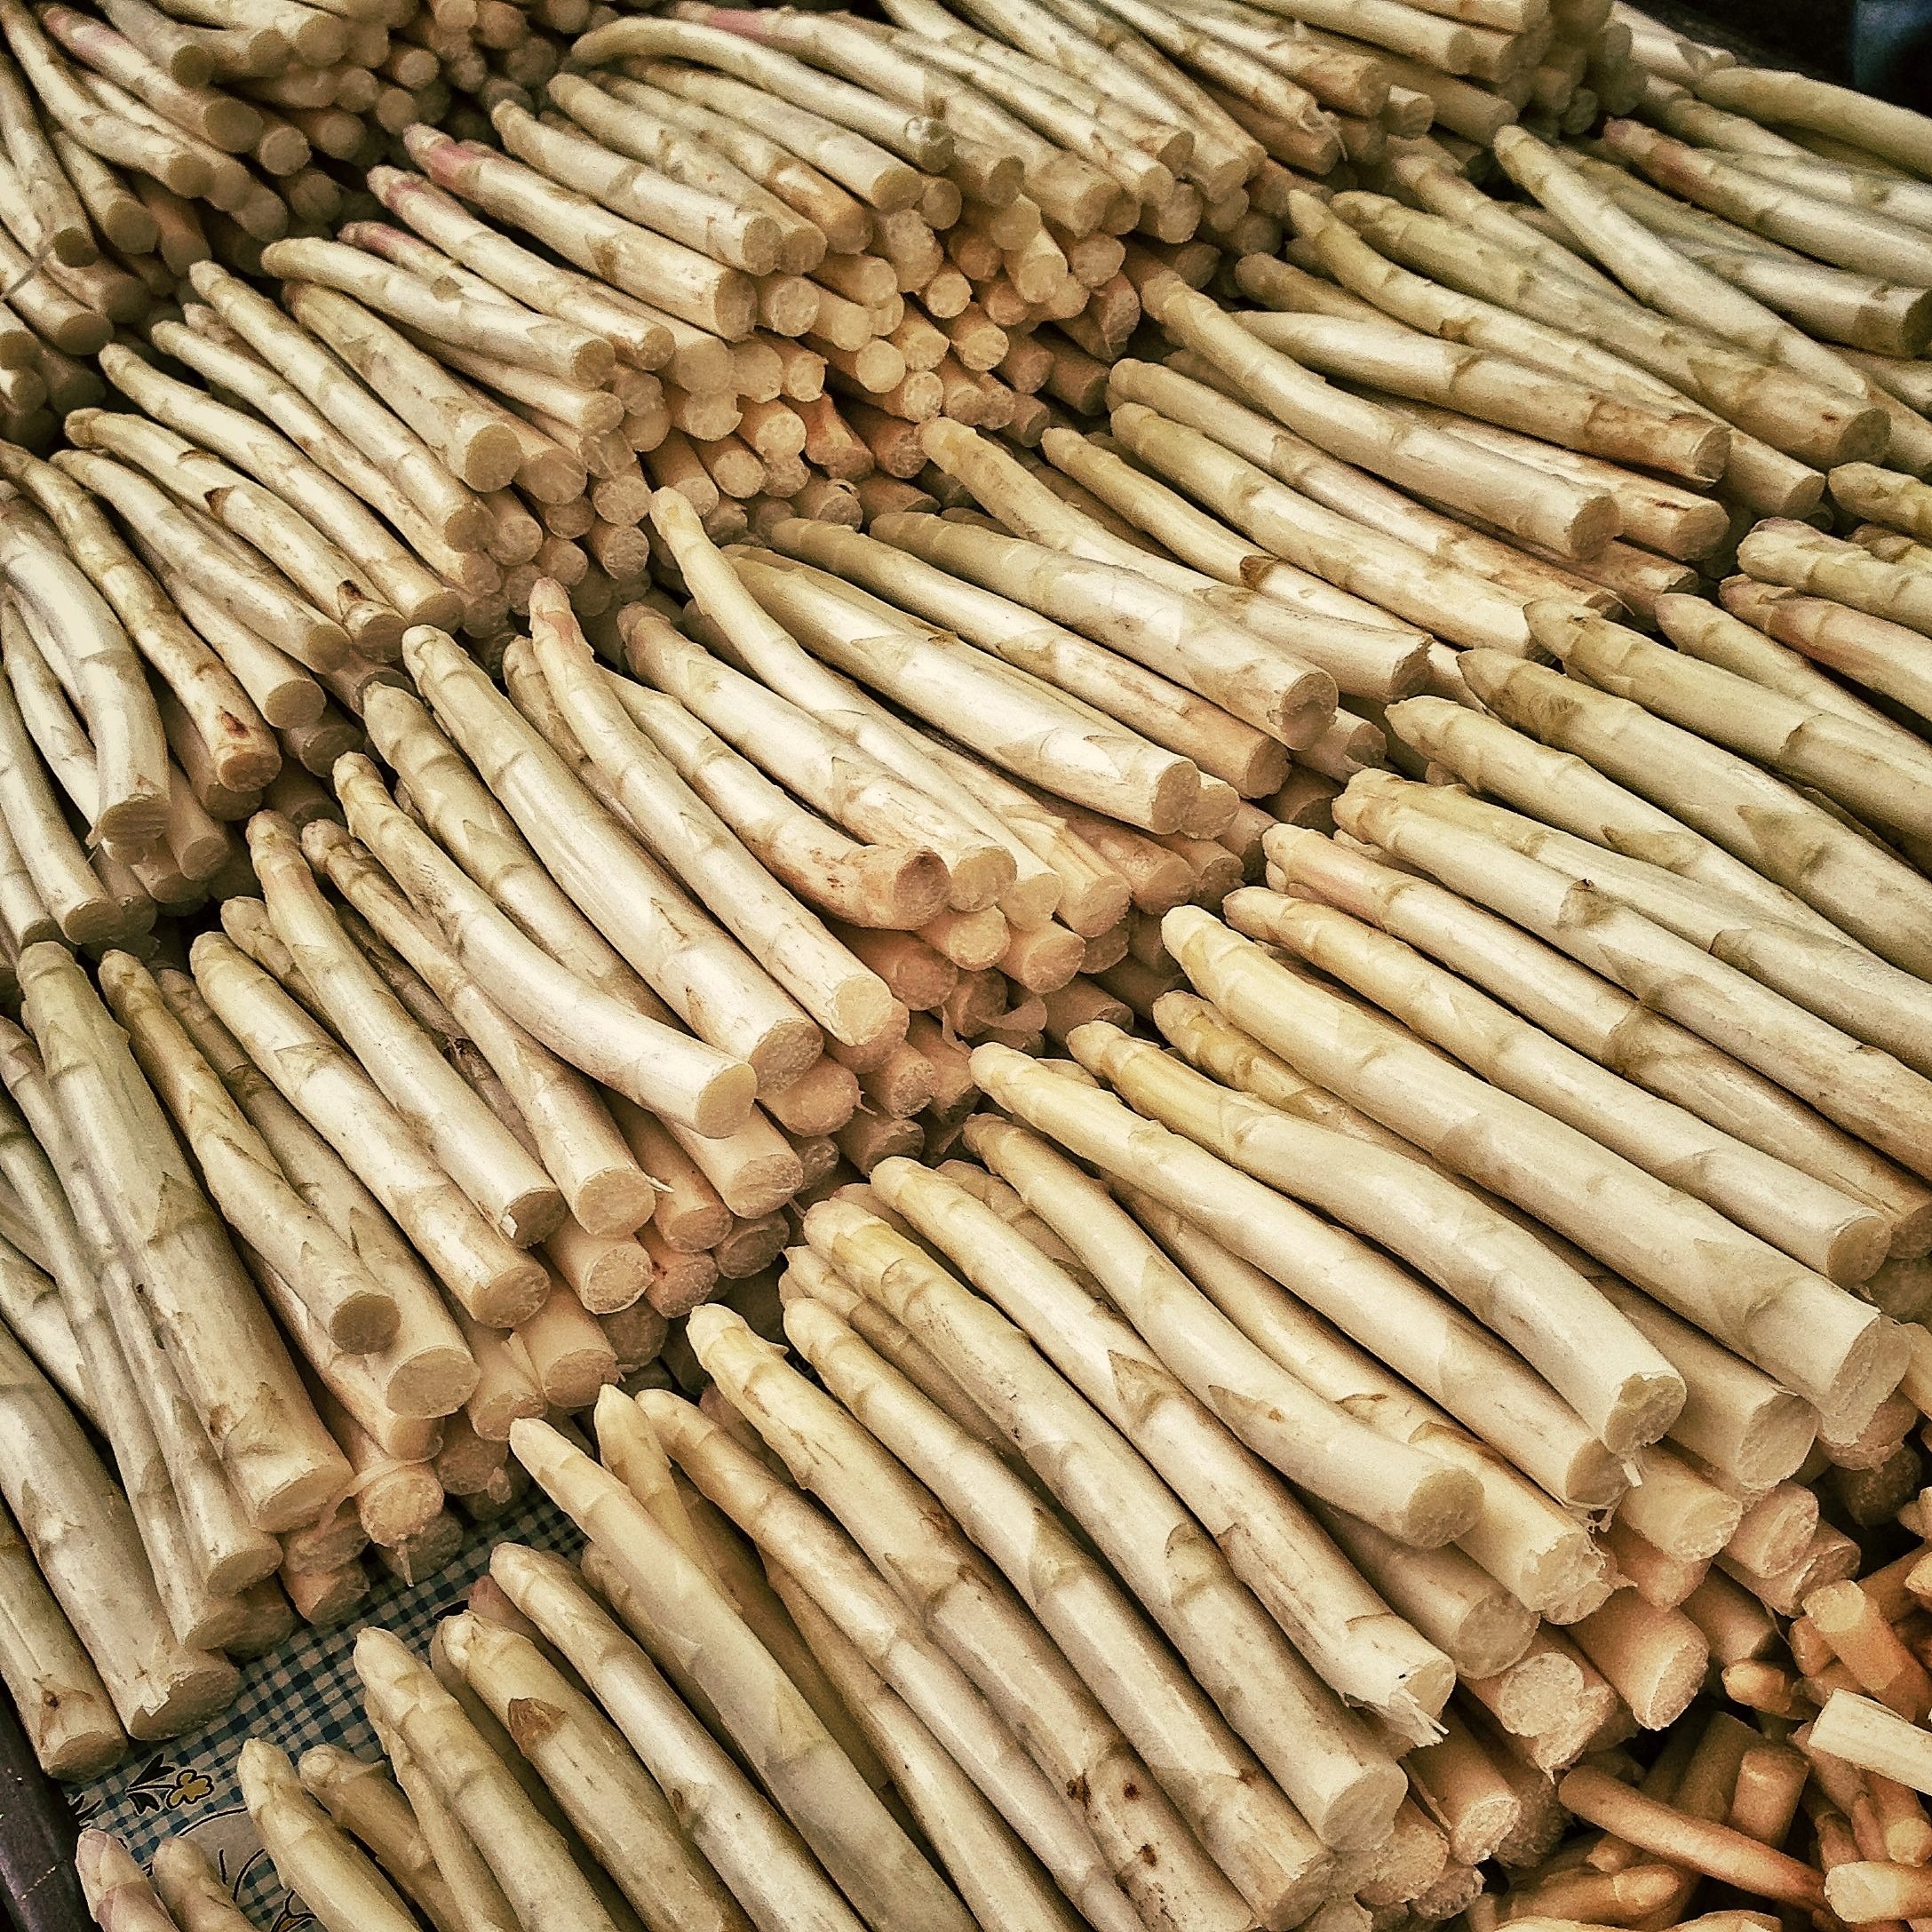
wood, food, produce, crop, kitchen, market, yellow, agriculture, healthy, lumber, eat, stand, nutrition, vegetables, sale, stands, bamboo, asparagus, vitamins, edible, sell, farmers local market, vegetable market, asparagus time, grass family